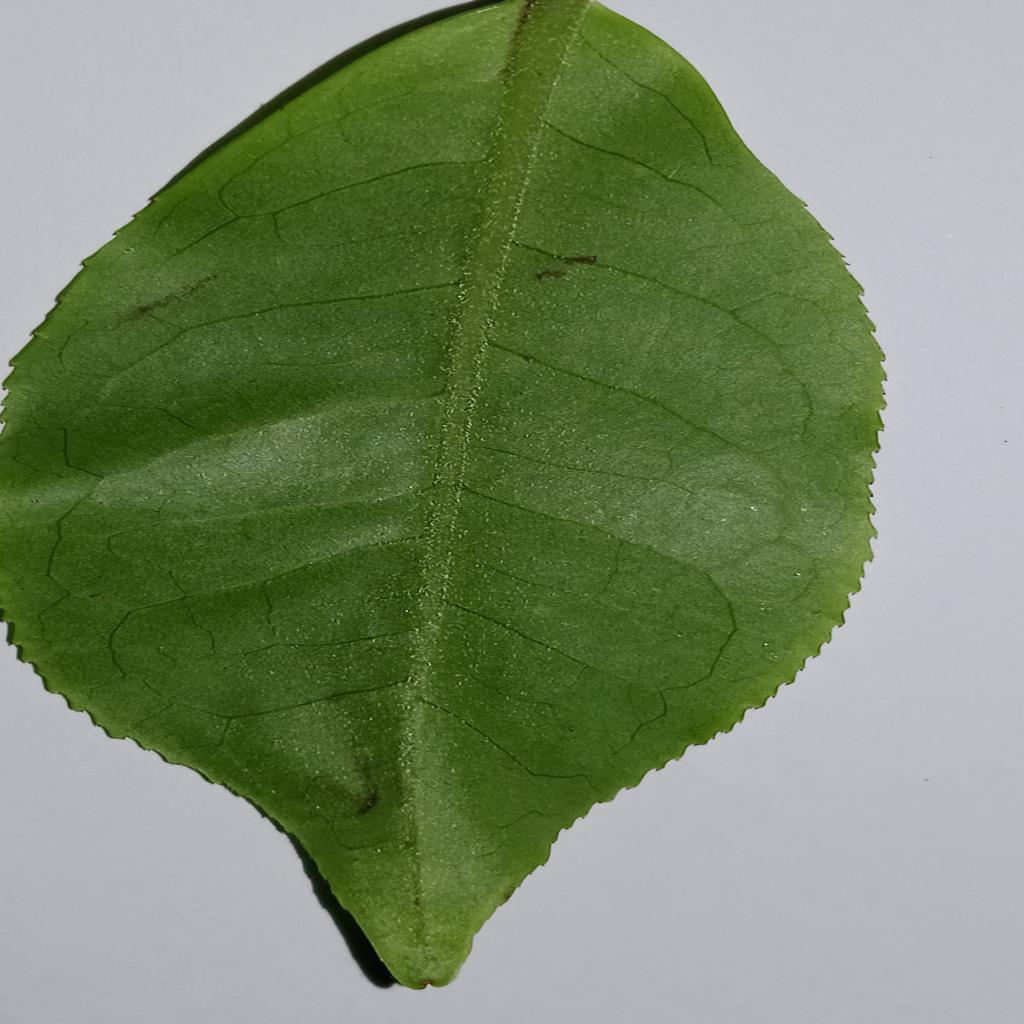
Label: Healthy